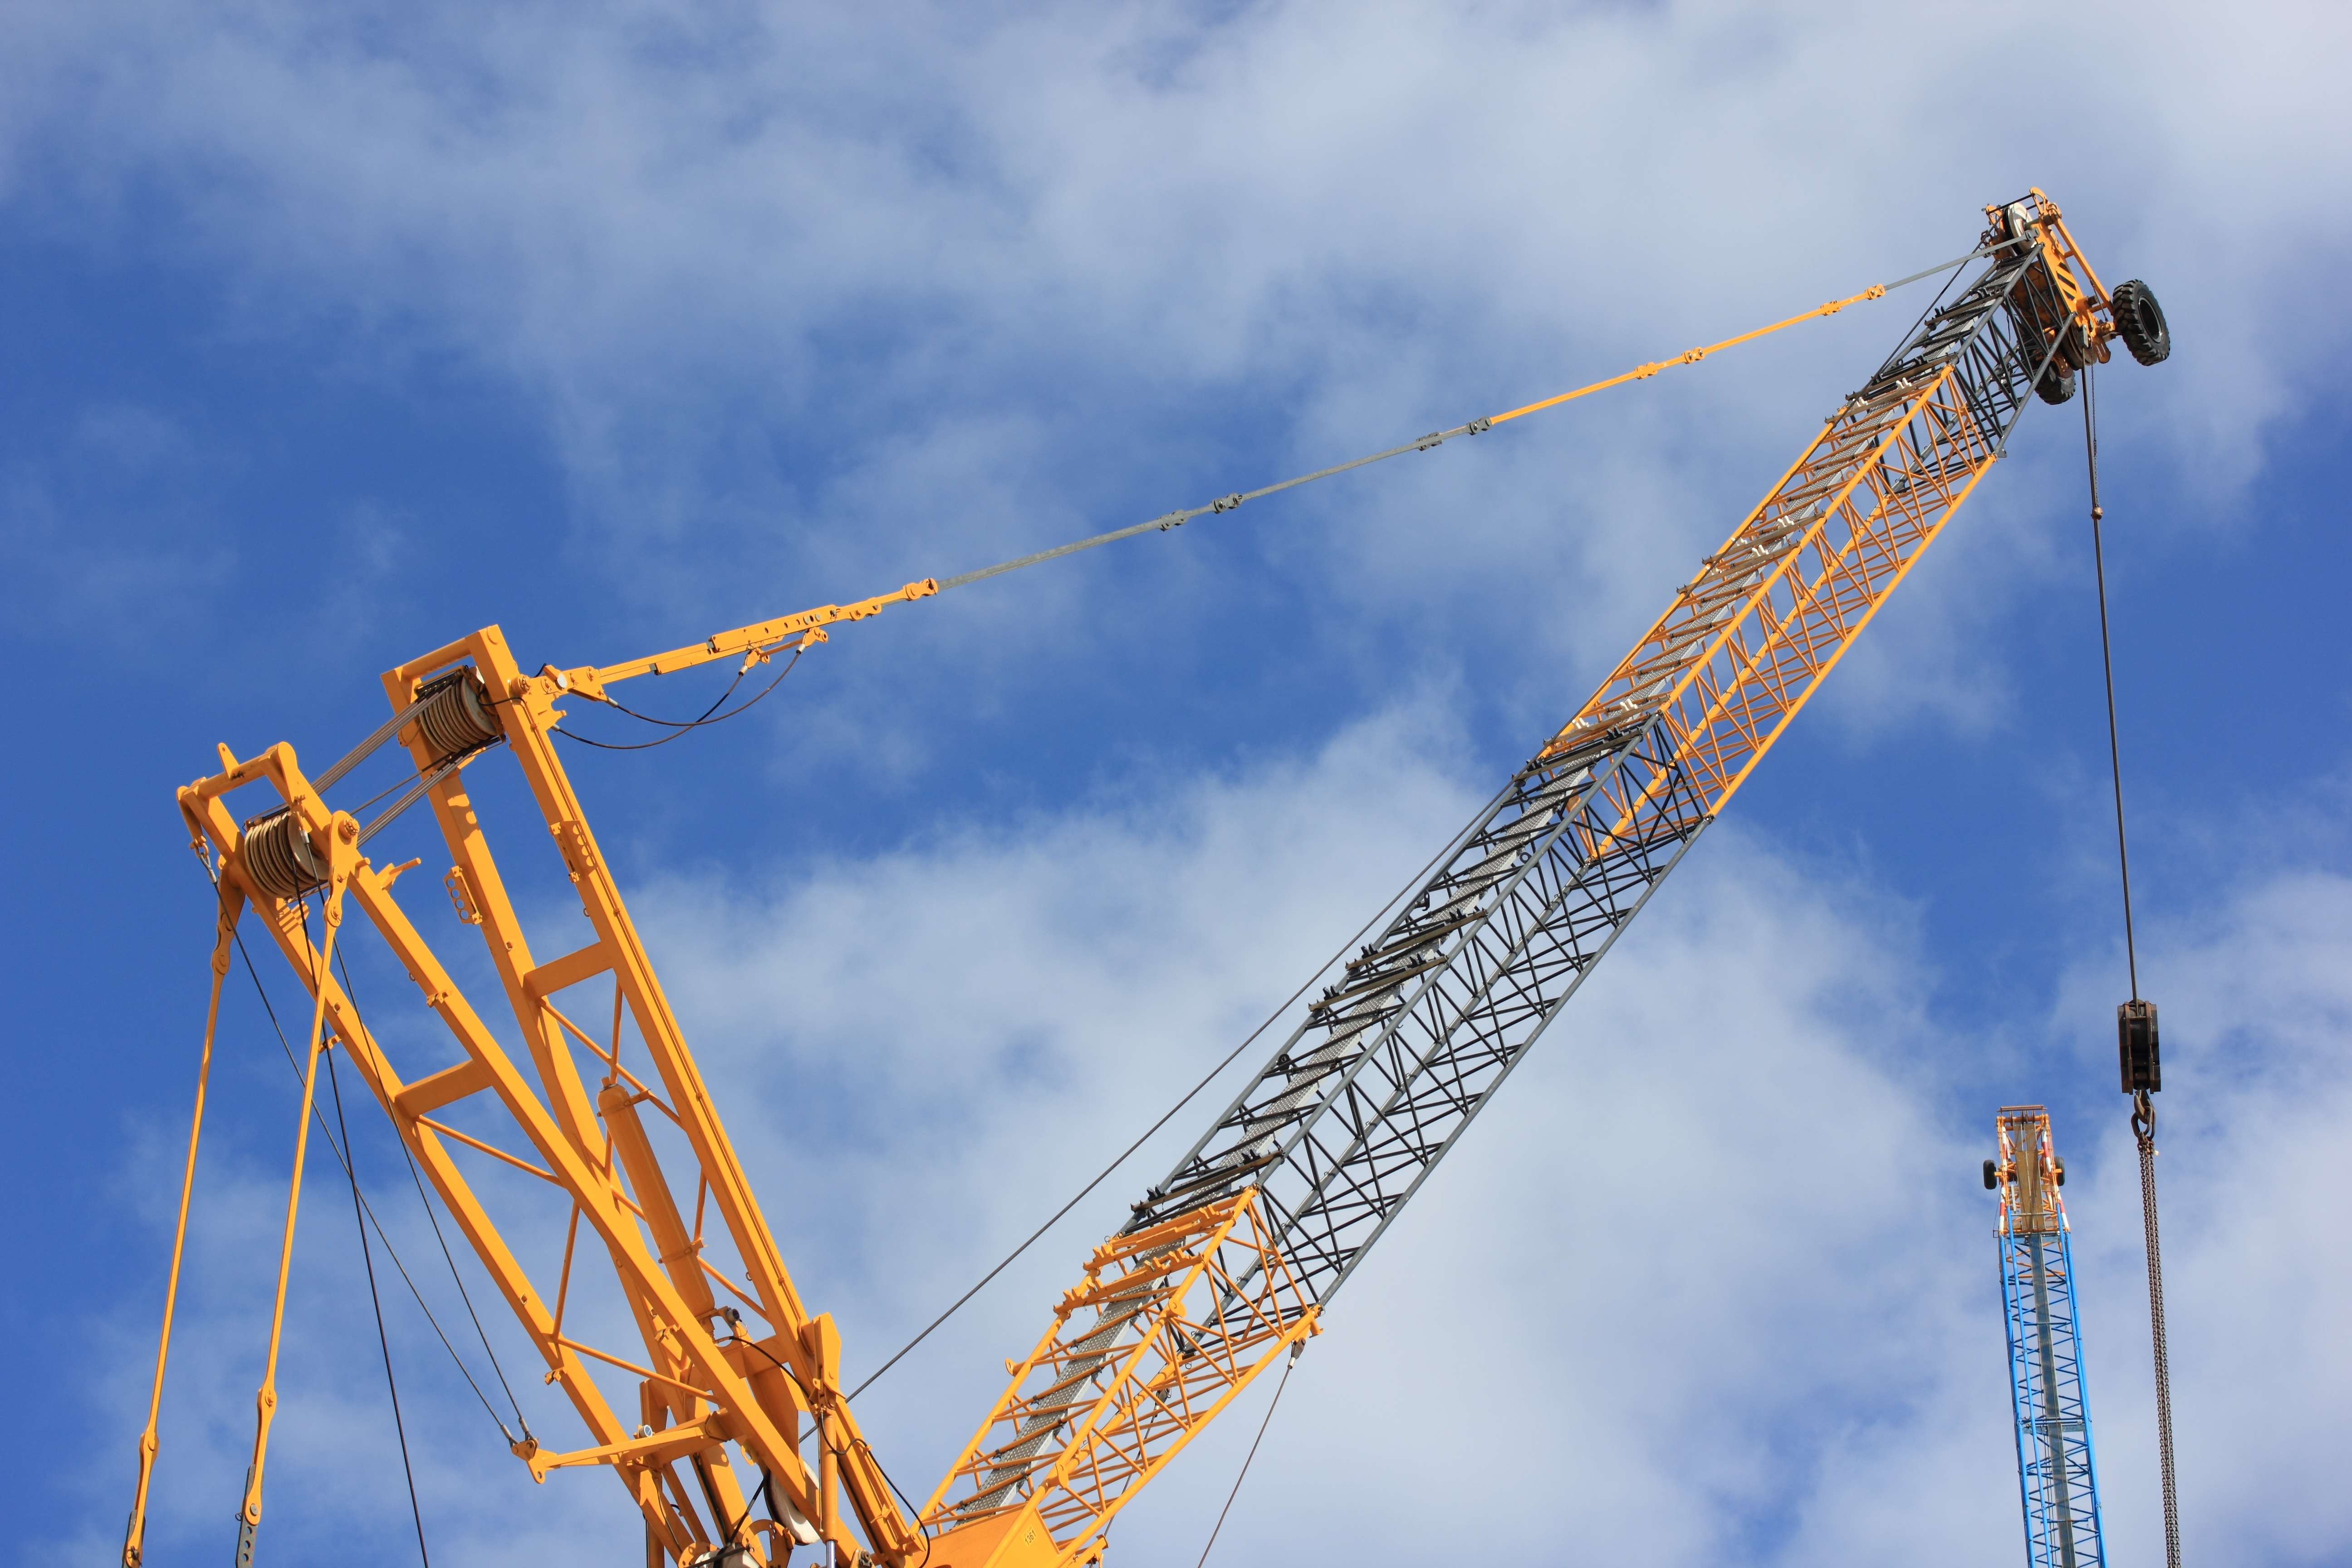
sky, construction, vehicle, tower, mast, electricity, lift, crane, lifting, construction equipment, electrical supply, overhead power line